Orbisonia, Pennsylvania

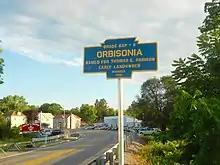
Keystone marker on Croghan Pike (US 522) in Orbisonia, July 2016

Orbisonia is located in southeastern Huntingdon County on the northeastern side of Blacklog Creek, a tributary of Aughwick Creek and part of the Juniata River watershed. Orbisonia is bordered to the southwest by Rockhill, across Blacklog Creek. Blacklog Mountain overlooks the borough to the east.